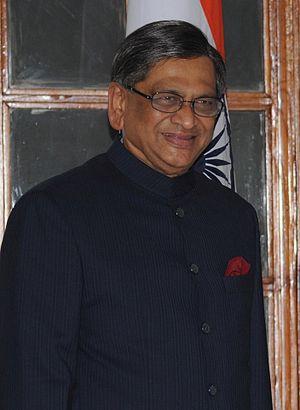
Somanahalli Mallaiah Krishna est un homme politique indien qui a occupé le poste de ministre des Affaires extérieures de l'Inde de mai 2009 à octobre 2012. Krishna, membre du parlement indien du Rajya Sabha, a été le 16ᵉ ministre en chef du Karnataka de 1999 à 2004 et le 19ᵉ gouverneur du Maharashtra de 2004 à 2008.